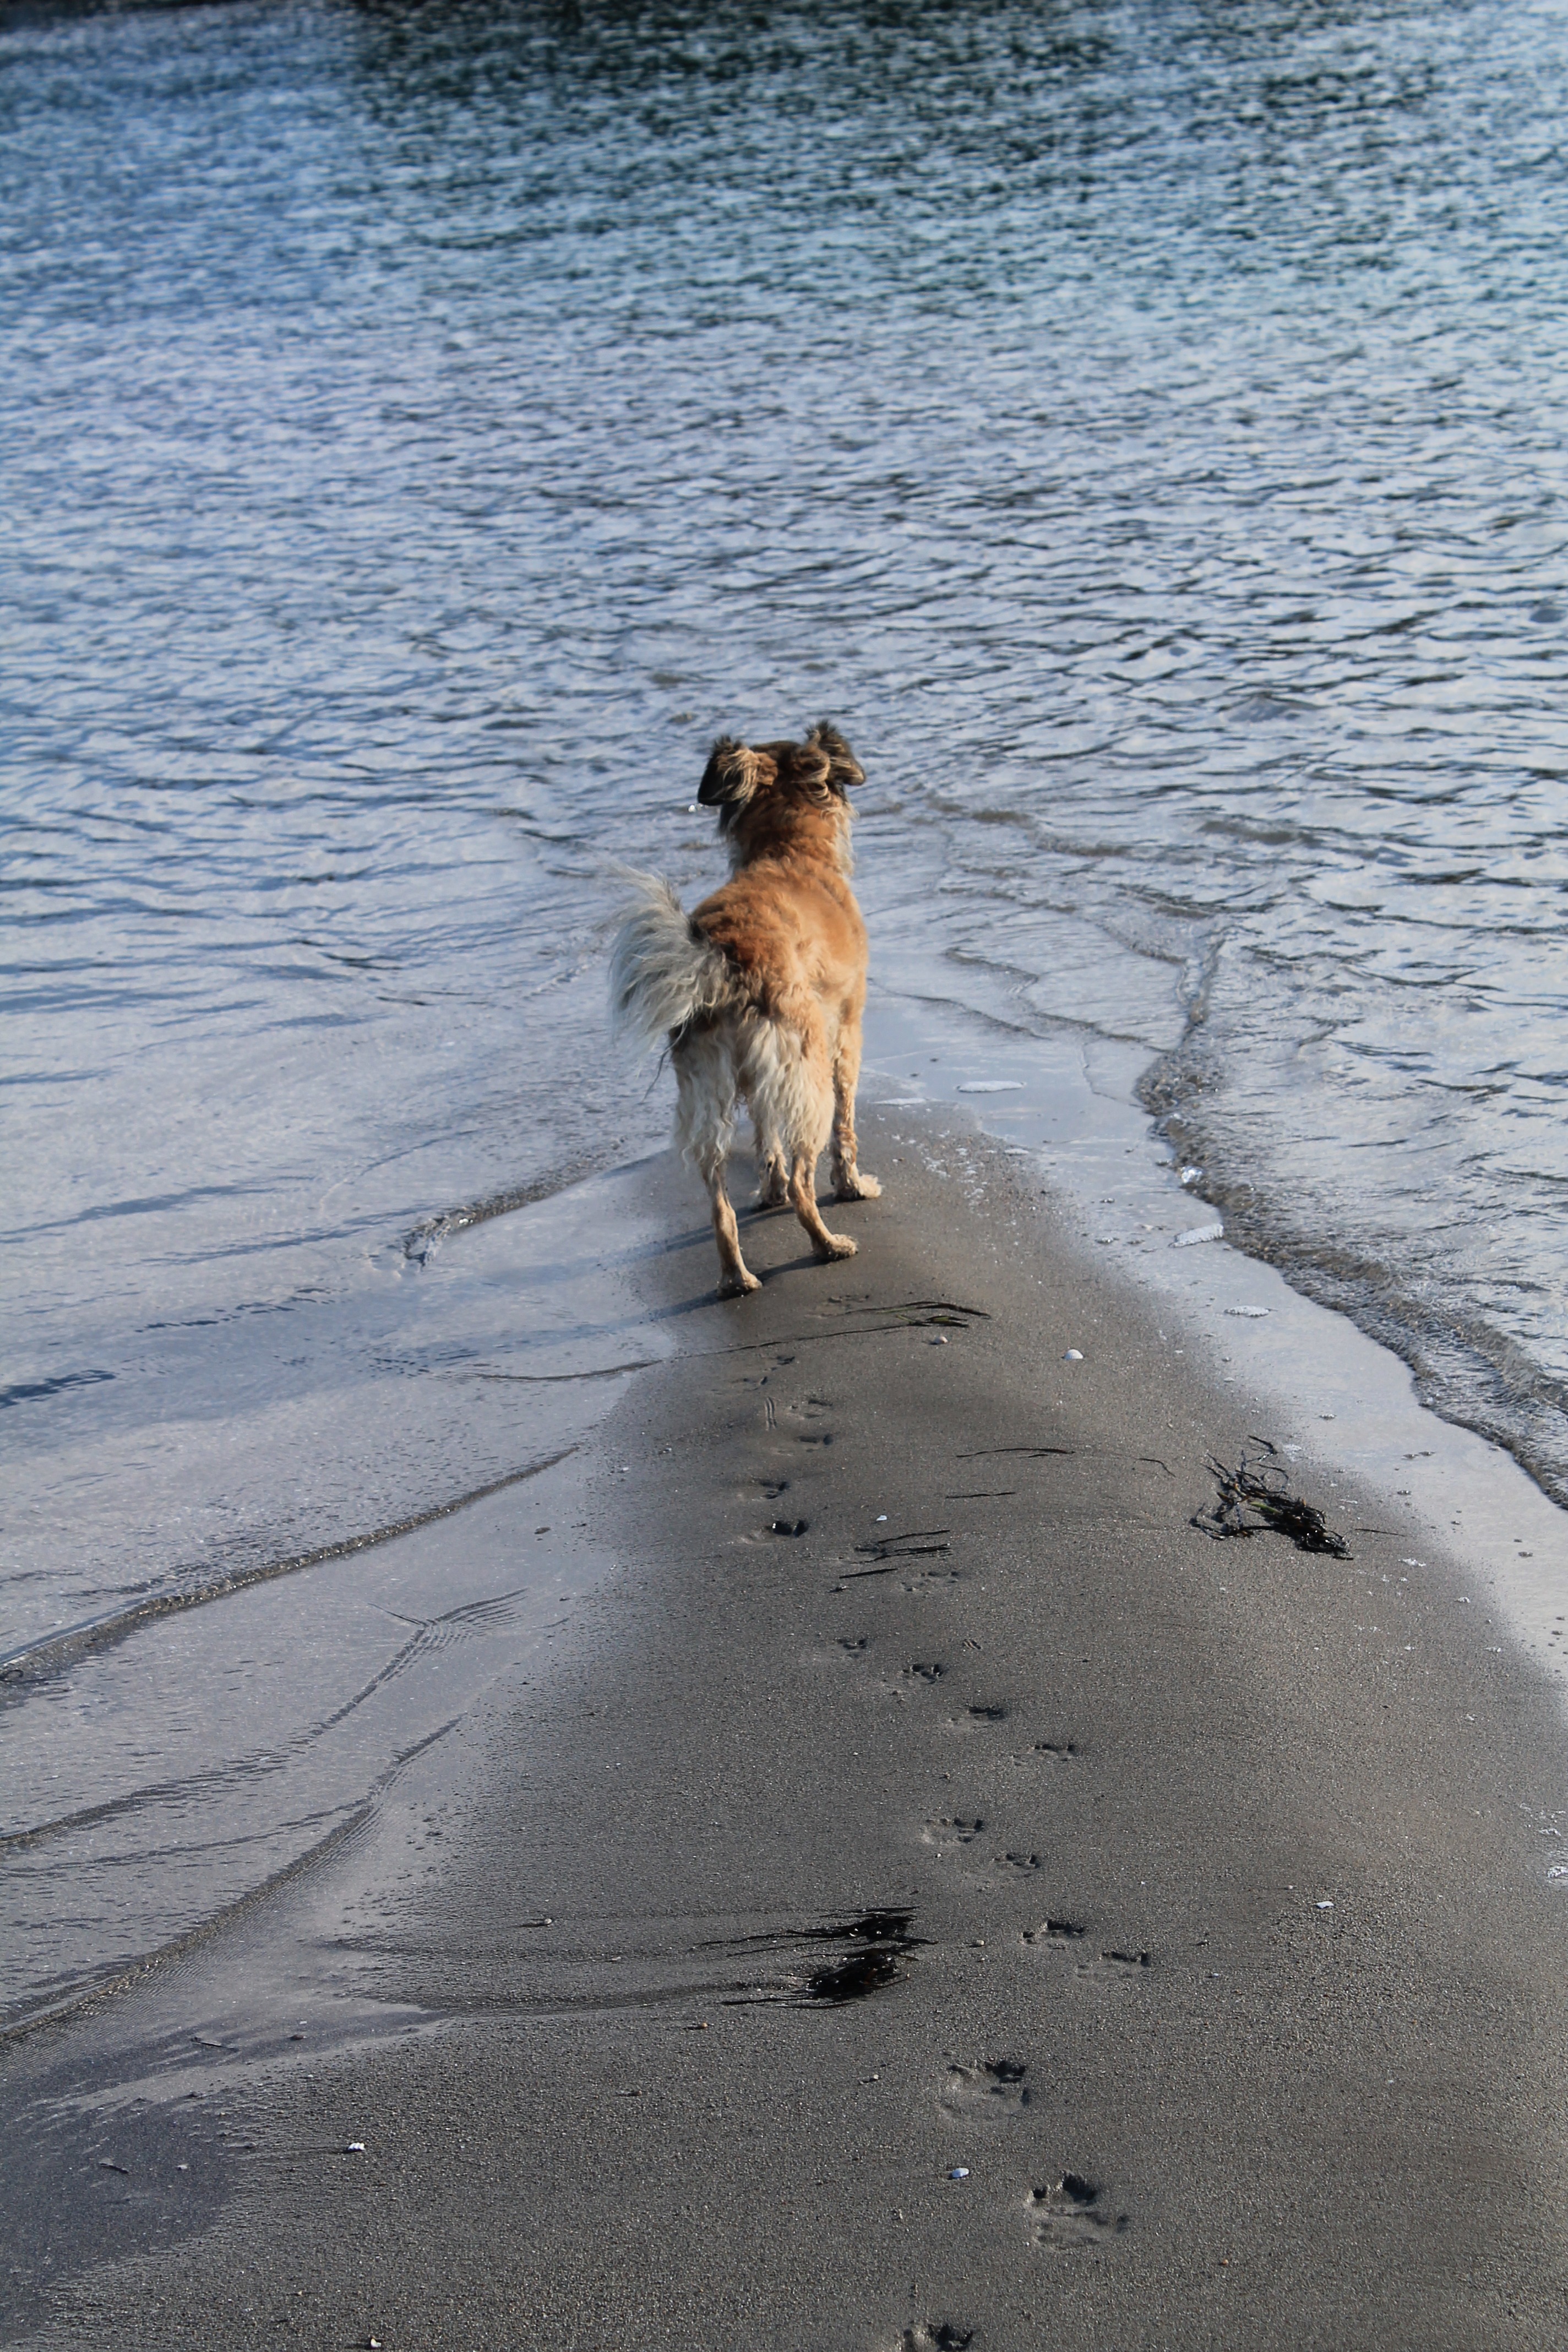
beach, sea, water, sand, winter, dog, flood, mammal, end, dog like mammal